Varieties of criticism

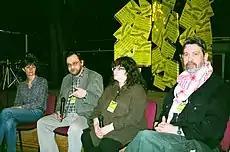
Theatre critics and playwrights discuss plays at a theatre festival.

There are many varieties of criticism. This article describes common types that occur regularly in everyday life. For other criteria that classify criticisms, see . For more subject-specific information, see the pages on topics such as art, film, literature, theatre, or architecture.